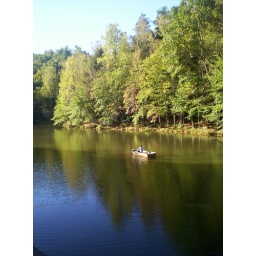
This is my brother-in-law on the lake at my mother's best friend's house in SC. Pinnicle Lake